Destruction of country houses in 20th-century Britain

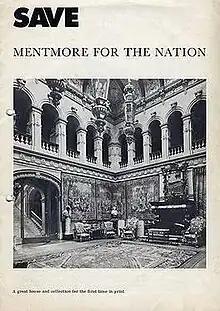
Save Britain's Heritage's campaign to save Mentmore Towers in 1974 was unsuccessful. The priceless contents were sold and are now dispersed over the world, and the house was sold and allowed to decay. Today, four decades after it ceased to be a private house, it lies empty, "officially at risk" and facing an uncertain future.

The Ancient Monuments Consolidation and Amendment Act 1913 was the first Act which had the aim of deliberately preserving ancient monuments built since prehistoric times. The act clearly defined a monument as "Any structure or erection other than one in ecclesiastical use." Furthermore, the Act compelled the owner of any monument on the list to notify the newly formed Ancient Monuments Board of any proposed alterations, including demolition. The board then had the authority, if minded, to recommend that Parliament place a preservation order on a building, regardless of the owner's wishes, and thus protect it.